Kohima

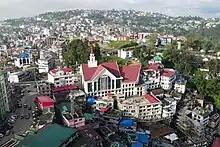
Kohima Central

Kohima has a large cemetery known as the Kohima War Cemetery for the Allied war dead; it is maintained by the Commonwealth War Graves Commission. The cemetery lies on the slopes of Garrison Hill, in what was once the Deputy Commissioner's tennis court, which was the scene of intense fighting known as the Battle of the Tennis Court. The epitaph carved on the memorial of the 2nd British Division in the cemetery has become world-famous as the Kohima poem.